Nina Corti

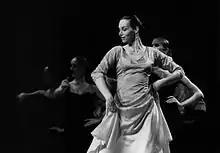
Corti in 1999.

Nina Corti (born 3 August 1953) is a Swiss flamenco dancer and choreographer. In 2007 she was honored by the Swiss government as the first female celebrity to design a stamp for the Swiss Post.